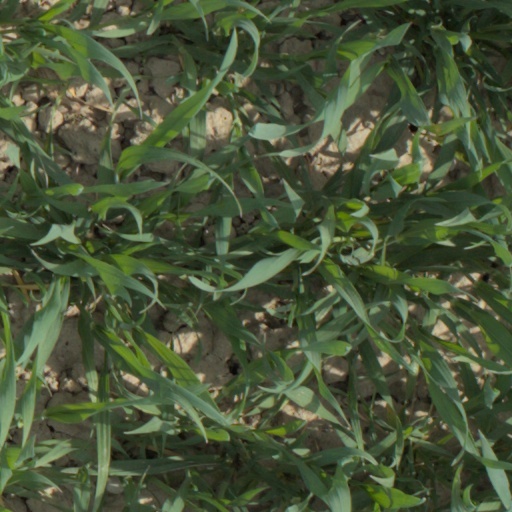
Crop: wheat